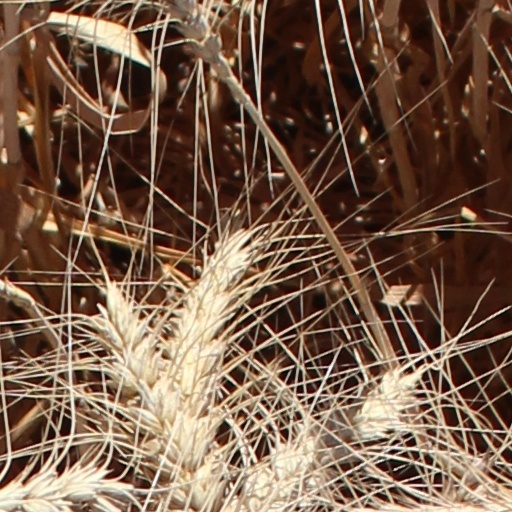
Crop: wheat